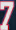
Number: 7